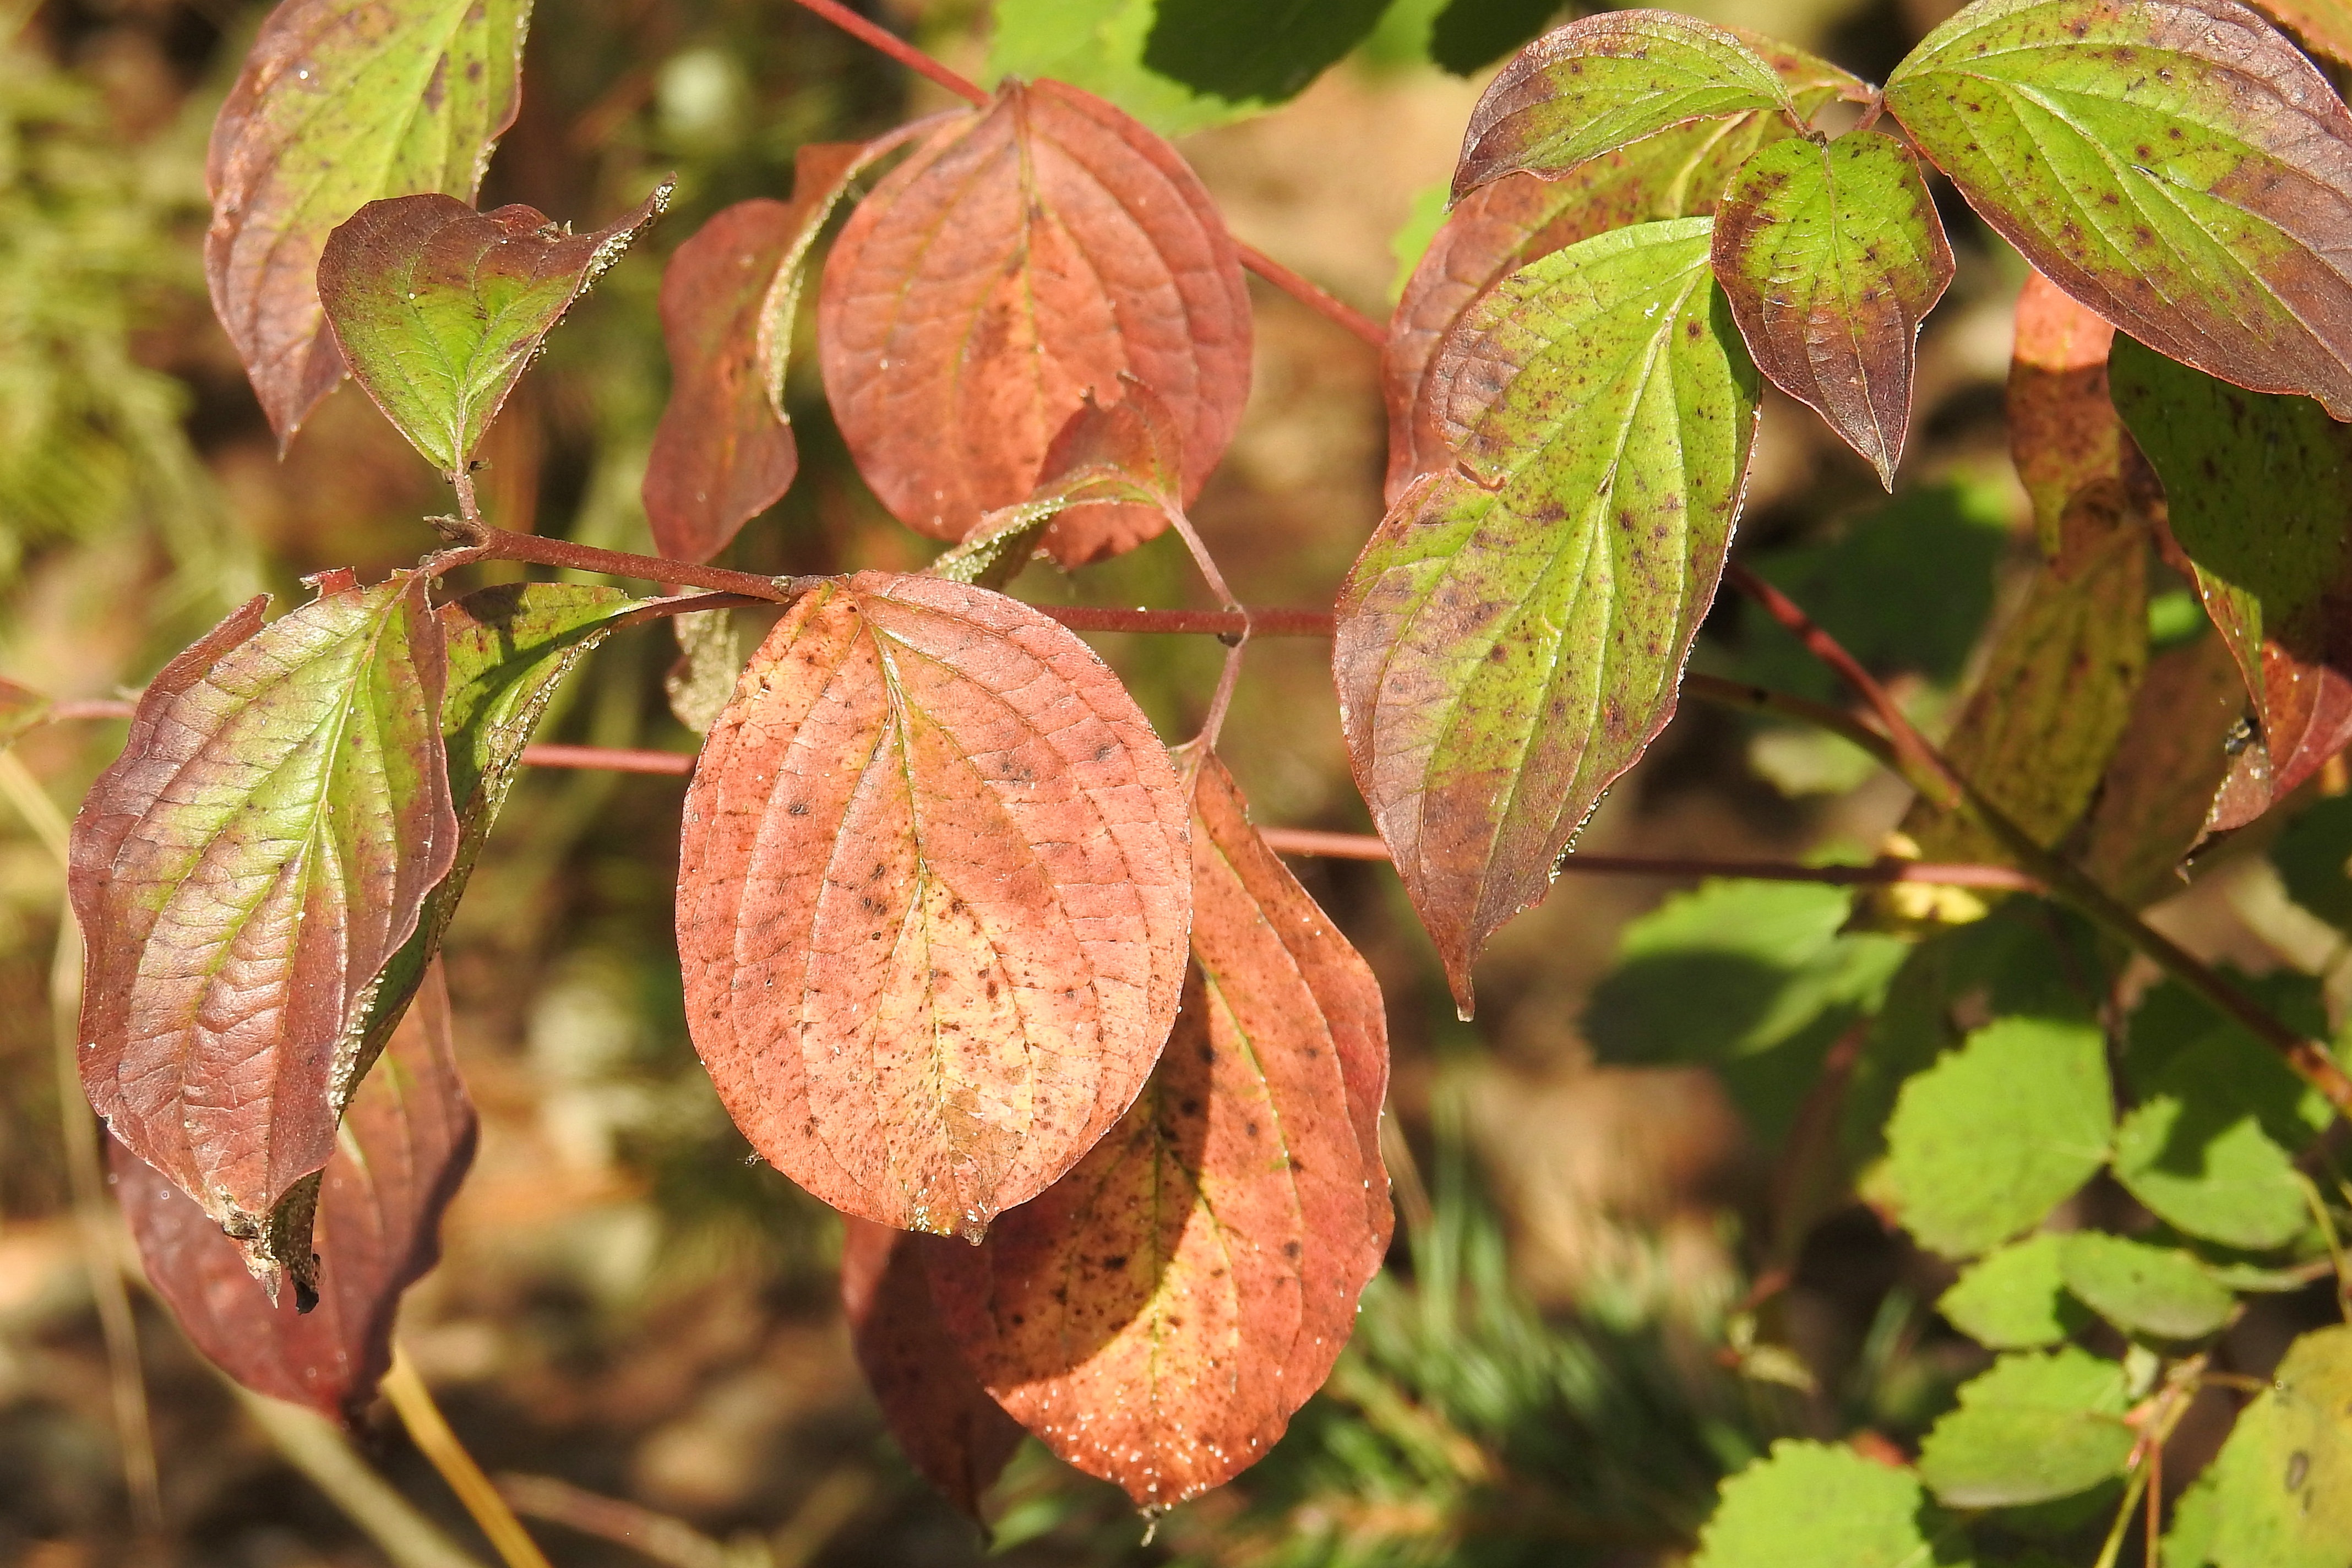
tree, branch, plant, leaf, flower, herb, produce, autumn, botany, colorful, flora, season, autumn mood, emerge, leaves, shrub, deciduous, fall foliage, autumn colours, colorful leaves, flowering plant, land plant